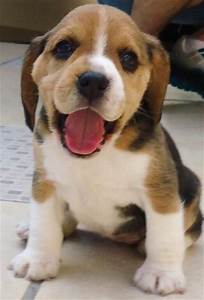
Label: cane